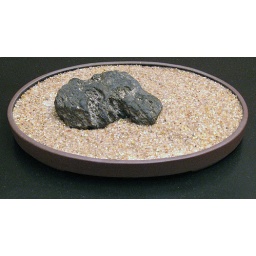
An unalterred stone suggesting the types of coastal rock formations seen around the world.